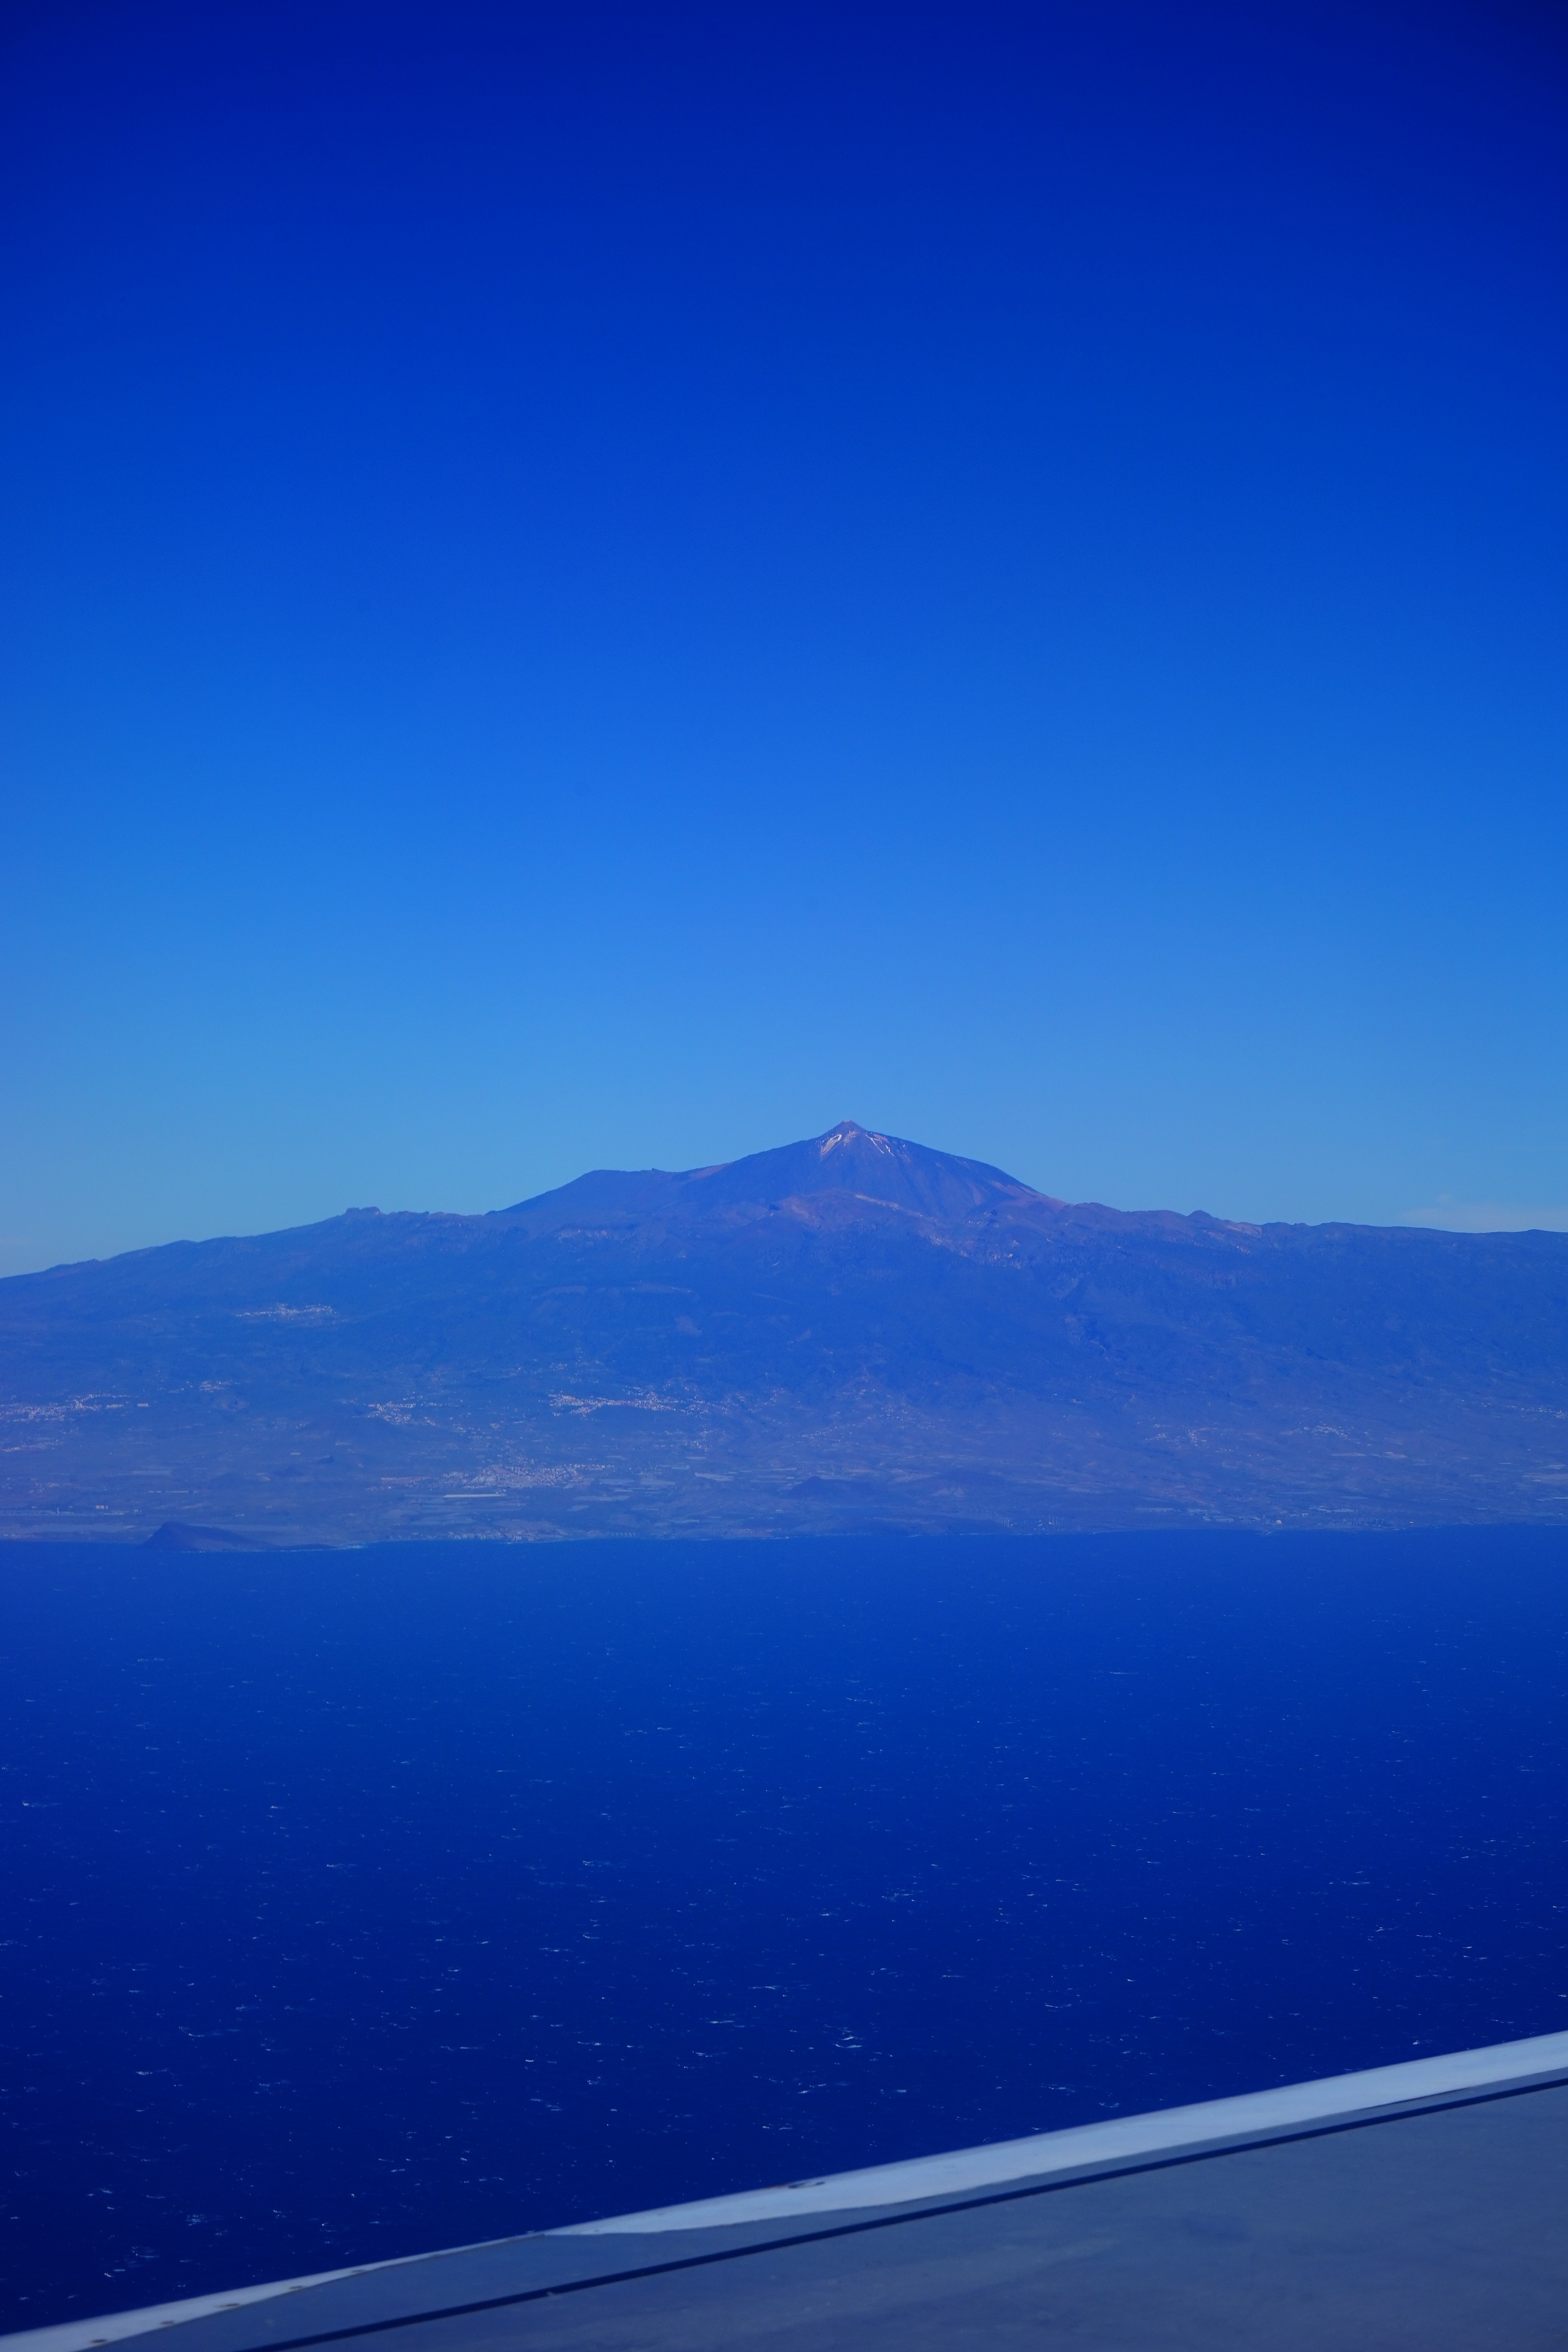
sea, coast, ocean, horizon, mountain, cloud, sky, sunrise, hill, dawn, mountain range, fly, dusk, volcano, island, blue, aerial view, spain, tenerife, canary islands, teide, landform, el teide, pico del teide, geographical feature, atmospheric phenomenon, atmosphere of earth, mountainous landforms